Basketball in Greece

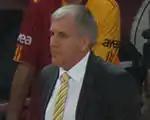
Željko Obradović

Other well-known foreign European players that have played in the Greek League include: the Serbs Boban Janković, Žarko Paspalj, Željko Rebrača, Zoran Savić, the Croats Arijan Komazec, Stojko Vranković, Zdravko Radulović, Damir Mulaomerović, and Nikola Vujčić, the Slovenes Rasho Nesterović and Jure Zdovc. As well as the Lithuanians Artūras Karnišovas, Ramūnas Šiškauskas, and Linas Kleiza. As well as the Frenchman Jim Bilba, the Ukrainian Sasha Volkov, and the Montenegrin Nikola Peković.